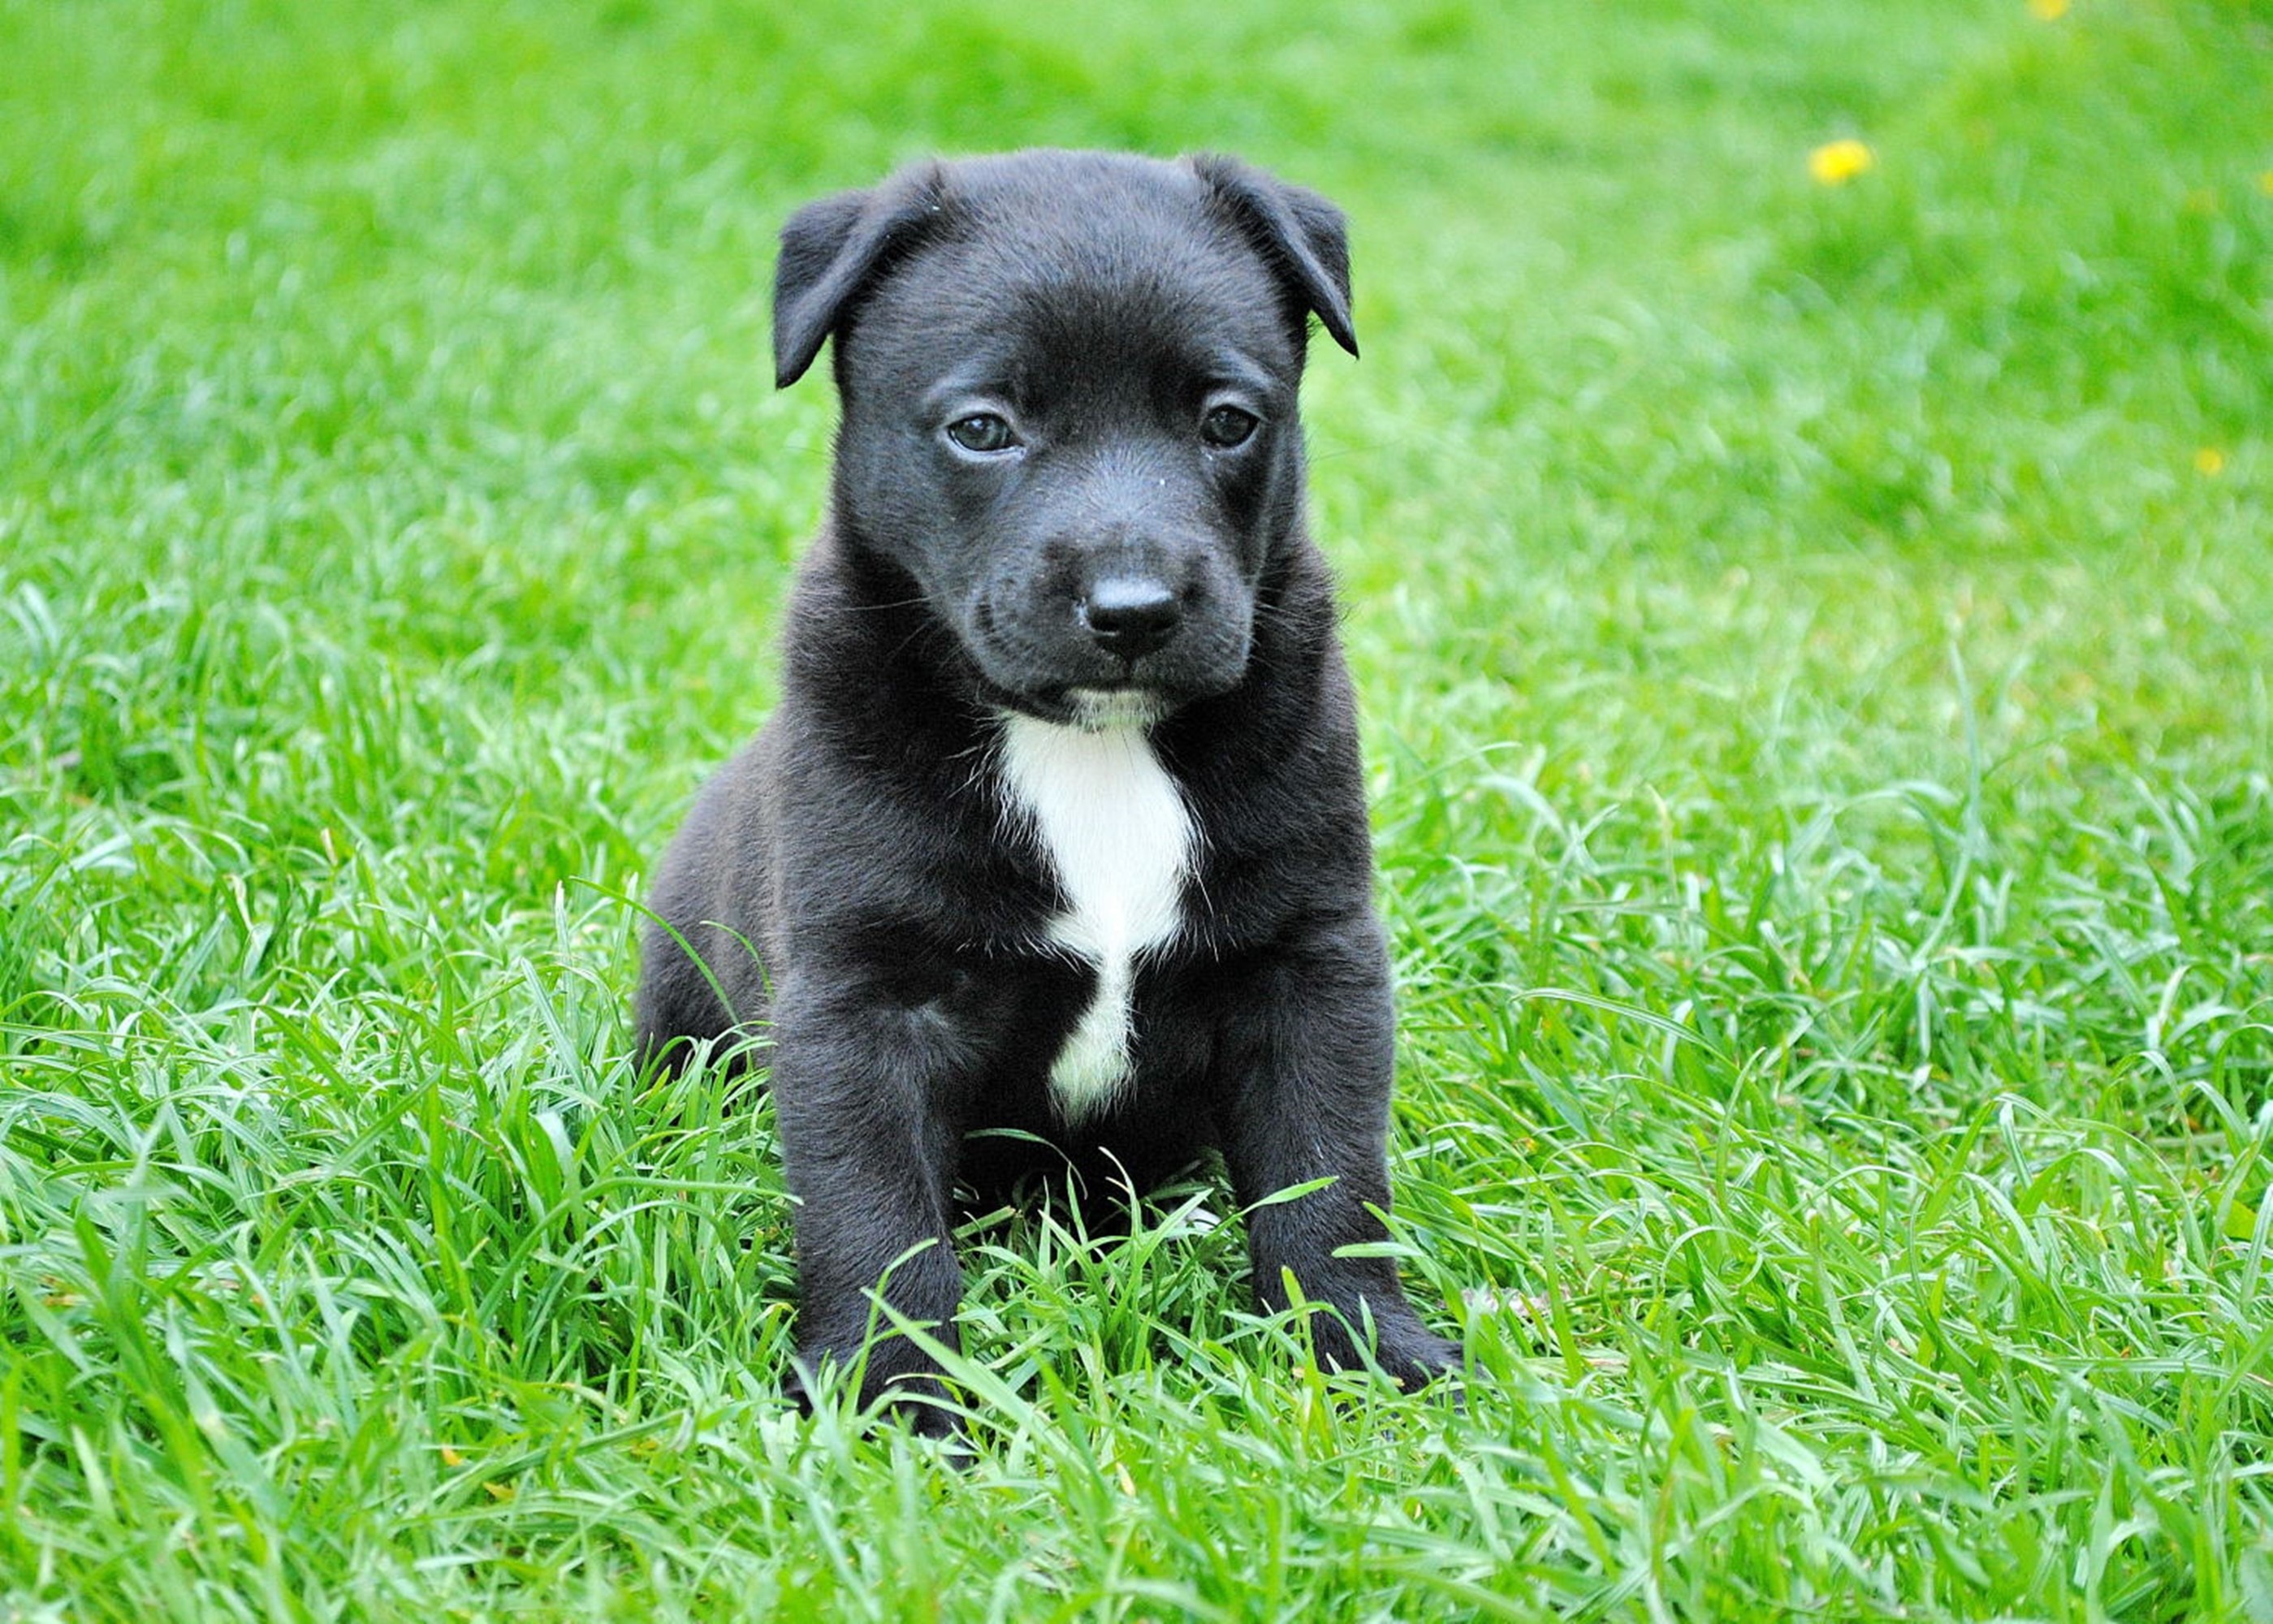
grass, puppy, dog, mammal, border collie, vertebrate, labrador retriever, dog breed, young dog, patterdale terrier, dog like mammal, dog breed group